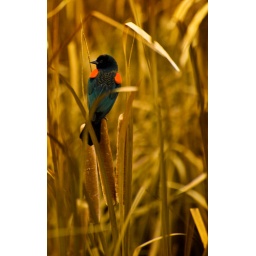
There are TONS of these little red winged birds by the house.